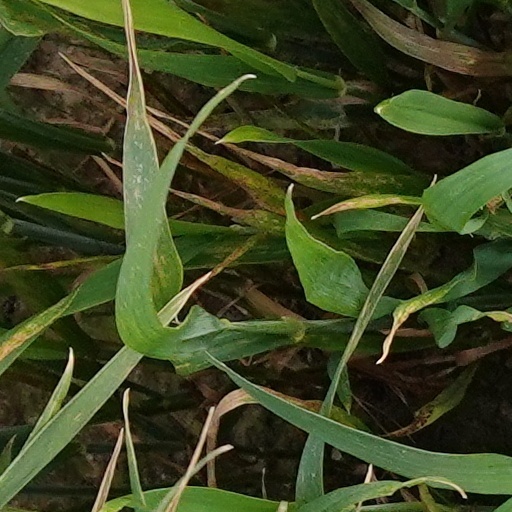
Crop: wheat